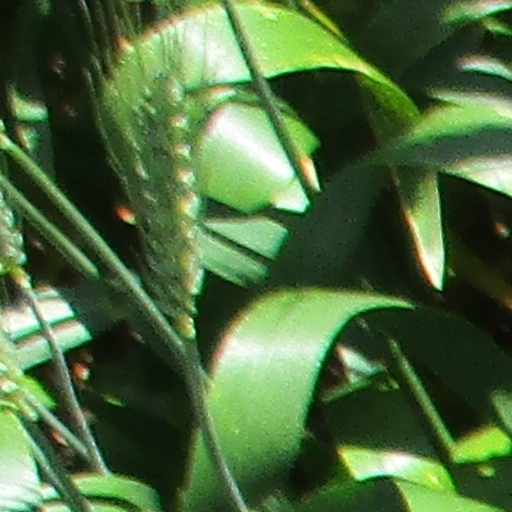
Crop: wheat